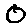
Label: 0